Pecola (TV series)

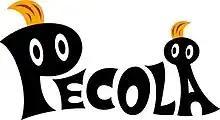

Pecola is an animated children's television series that features cube-shaped anthropomorphic animals in a place named Cube Town. The series is based on a series of children's picture books by Naomi Iwata. It was first aired on Teletoon in Canada on September 3, 2001, with the final episode being aired on September 18, 2002. In Japan, the show aired on TV Tokyo, and in the United States, the show aired on Cartoon Network in 2003. Prior to that, a series of Pecola shorts aired on Fuji Television as part of Ponkickies during 1998.